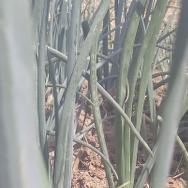
Crop: Onion
Condition: healthy-leaf